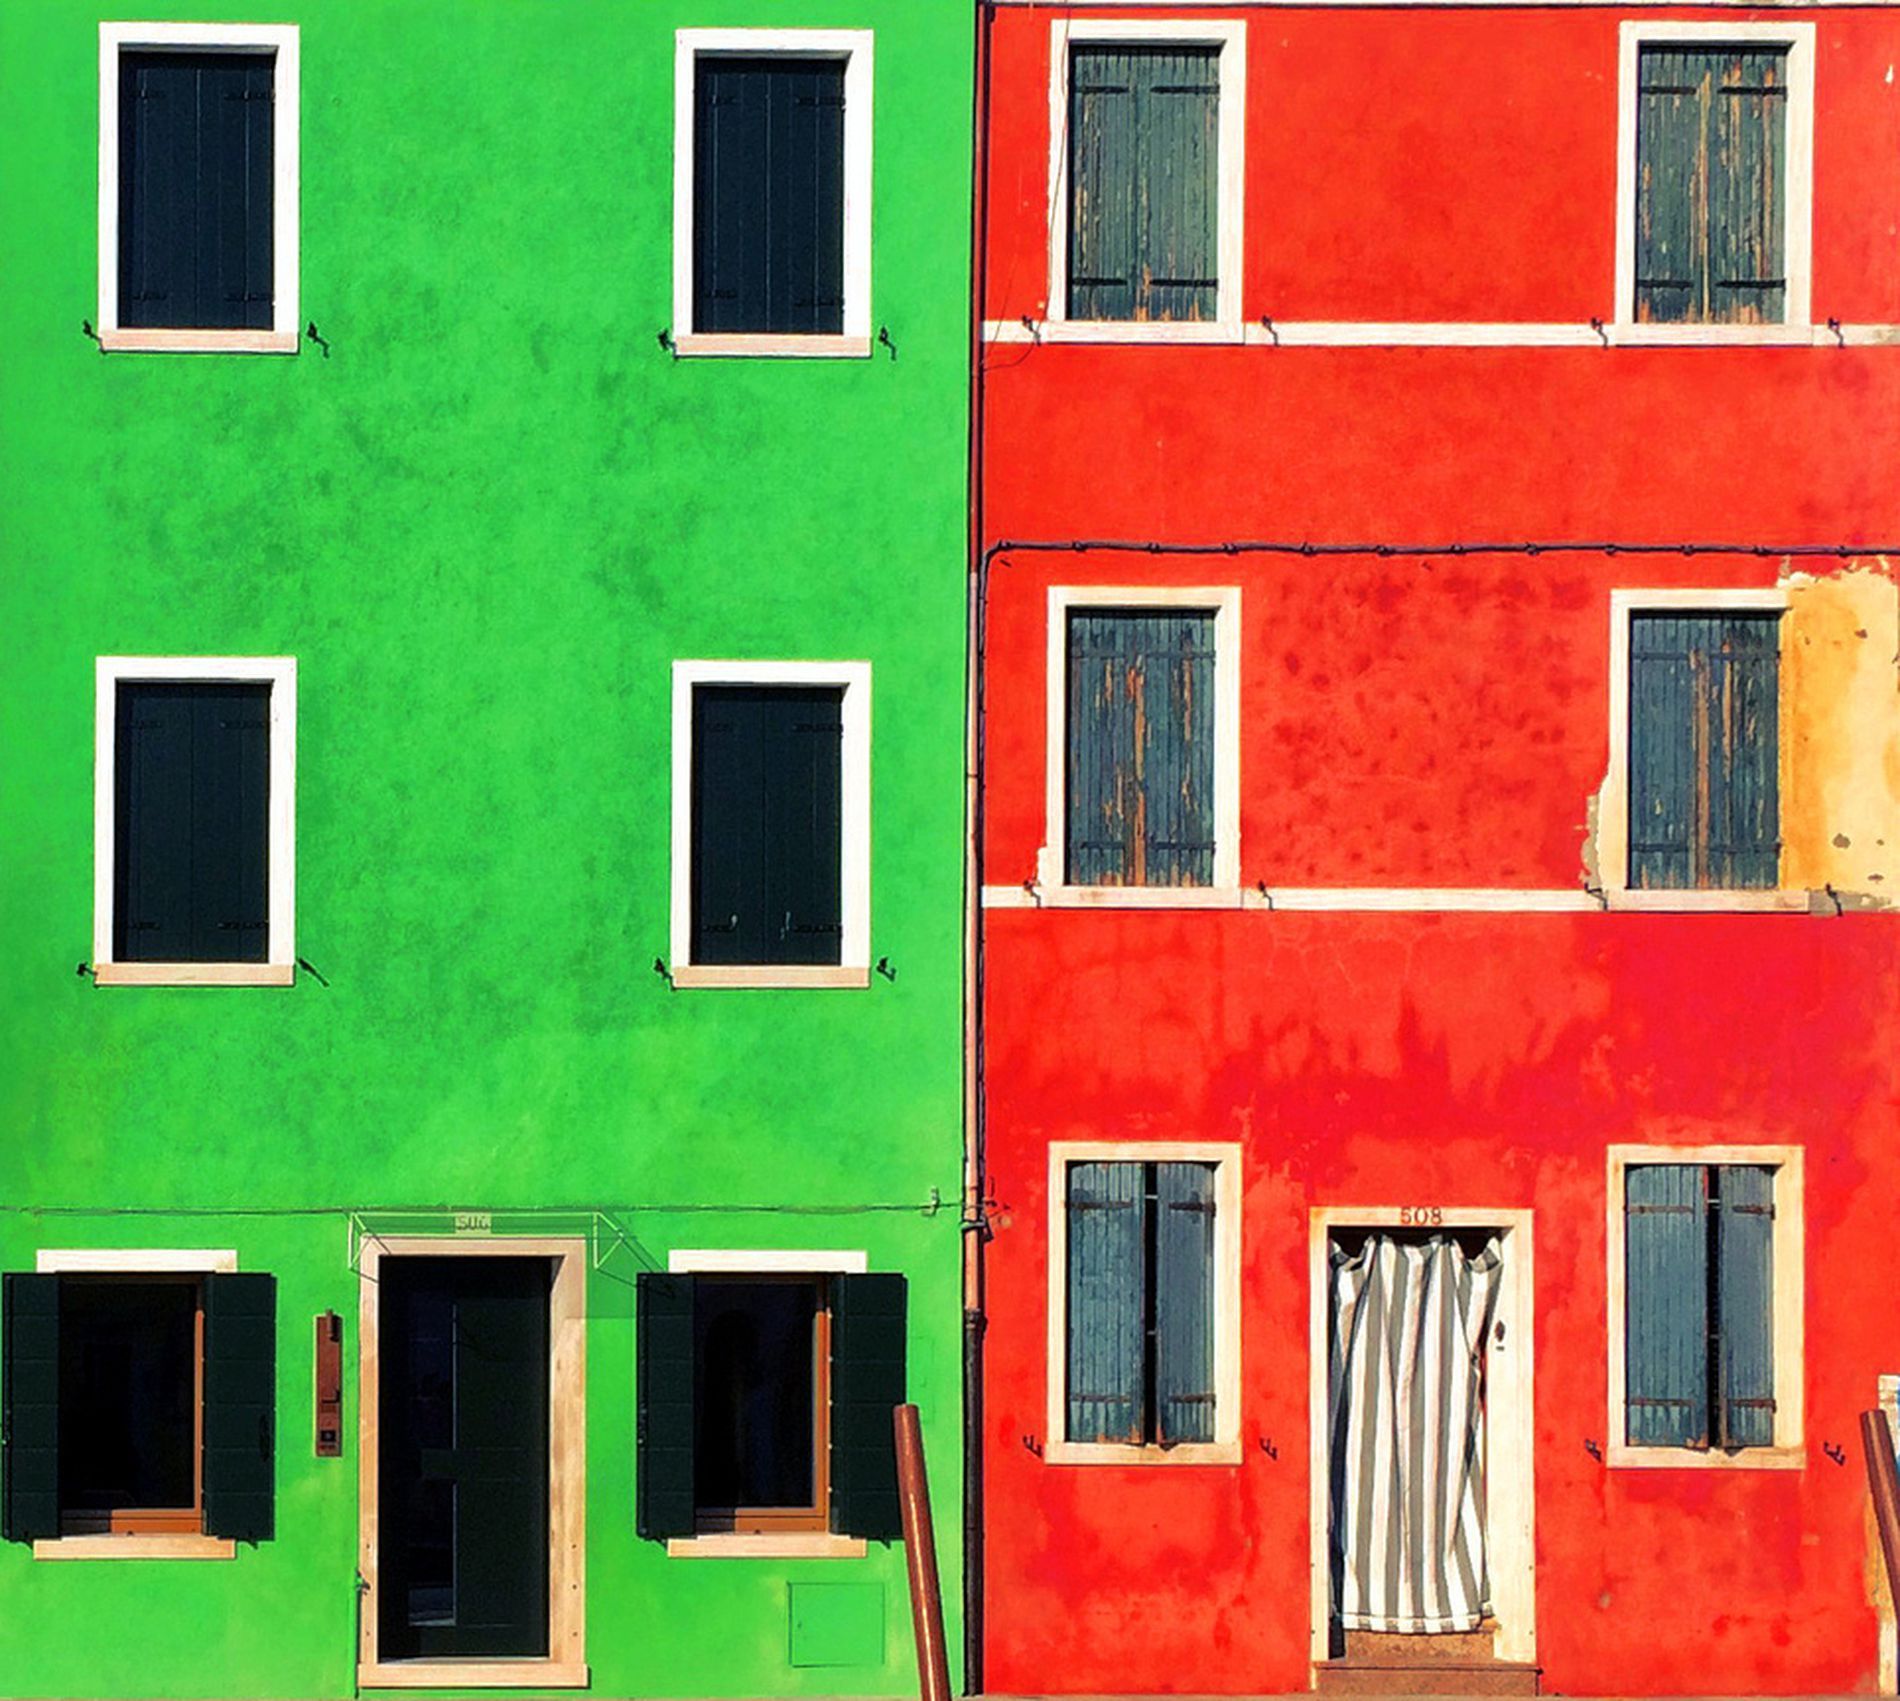
A two adjacent buildings
A photograph showcases two adjacent buildings, one painted bright green and the other a bold red, each featuring multiple windows and doors.  Both buildings share a similar architectural style, with rectangular windows. The windows have white frames. there is a pipe between two buildings. there is also a wood stick beside a window.
POV Shot. The walls of both buildings show some texture; the green one appears slightly rougher, possibly due to the paint. The image feels clean, vivid, and very saturated.
Labels: Home Decor, Architecture, Building, Window, Wall, Curtain, Window Shade, City, Urban, Shutter, Condo, Housing, Outdoors, Shelter, Door, Wood Stick, Pipe
Camera: Apple iPhone 5s
Lens: iPhone 5s back camera 4.15mm f/2.2
Aperture: F2.2
Exposure: 1/3425 sec
ISO: 32
Focal length: 4.2 mm